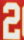
Number: 2